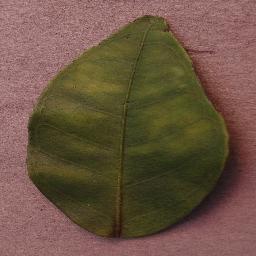
Label: Orange___Haunglongbing_(Citrus_greening)